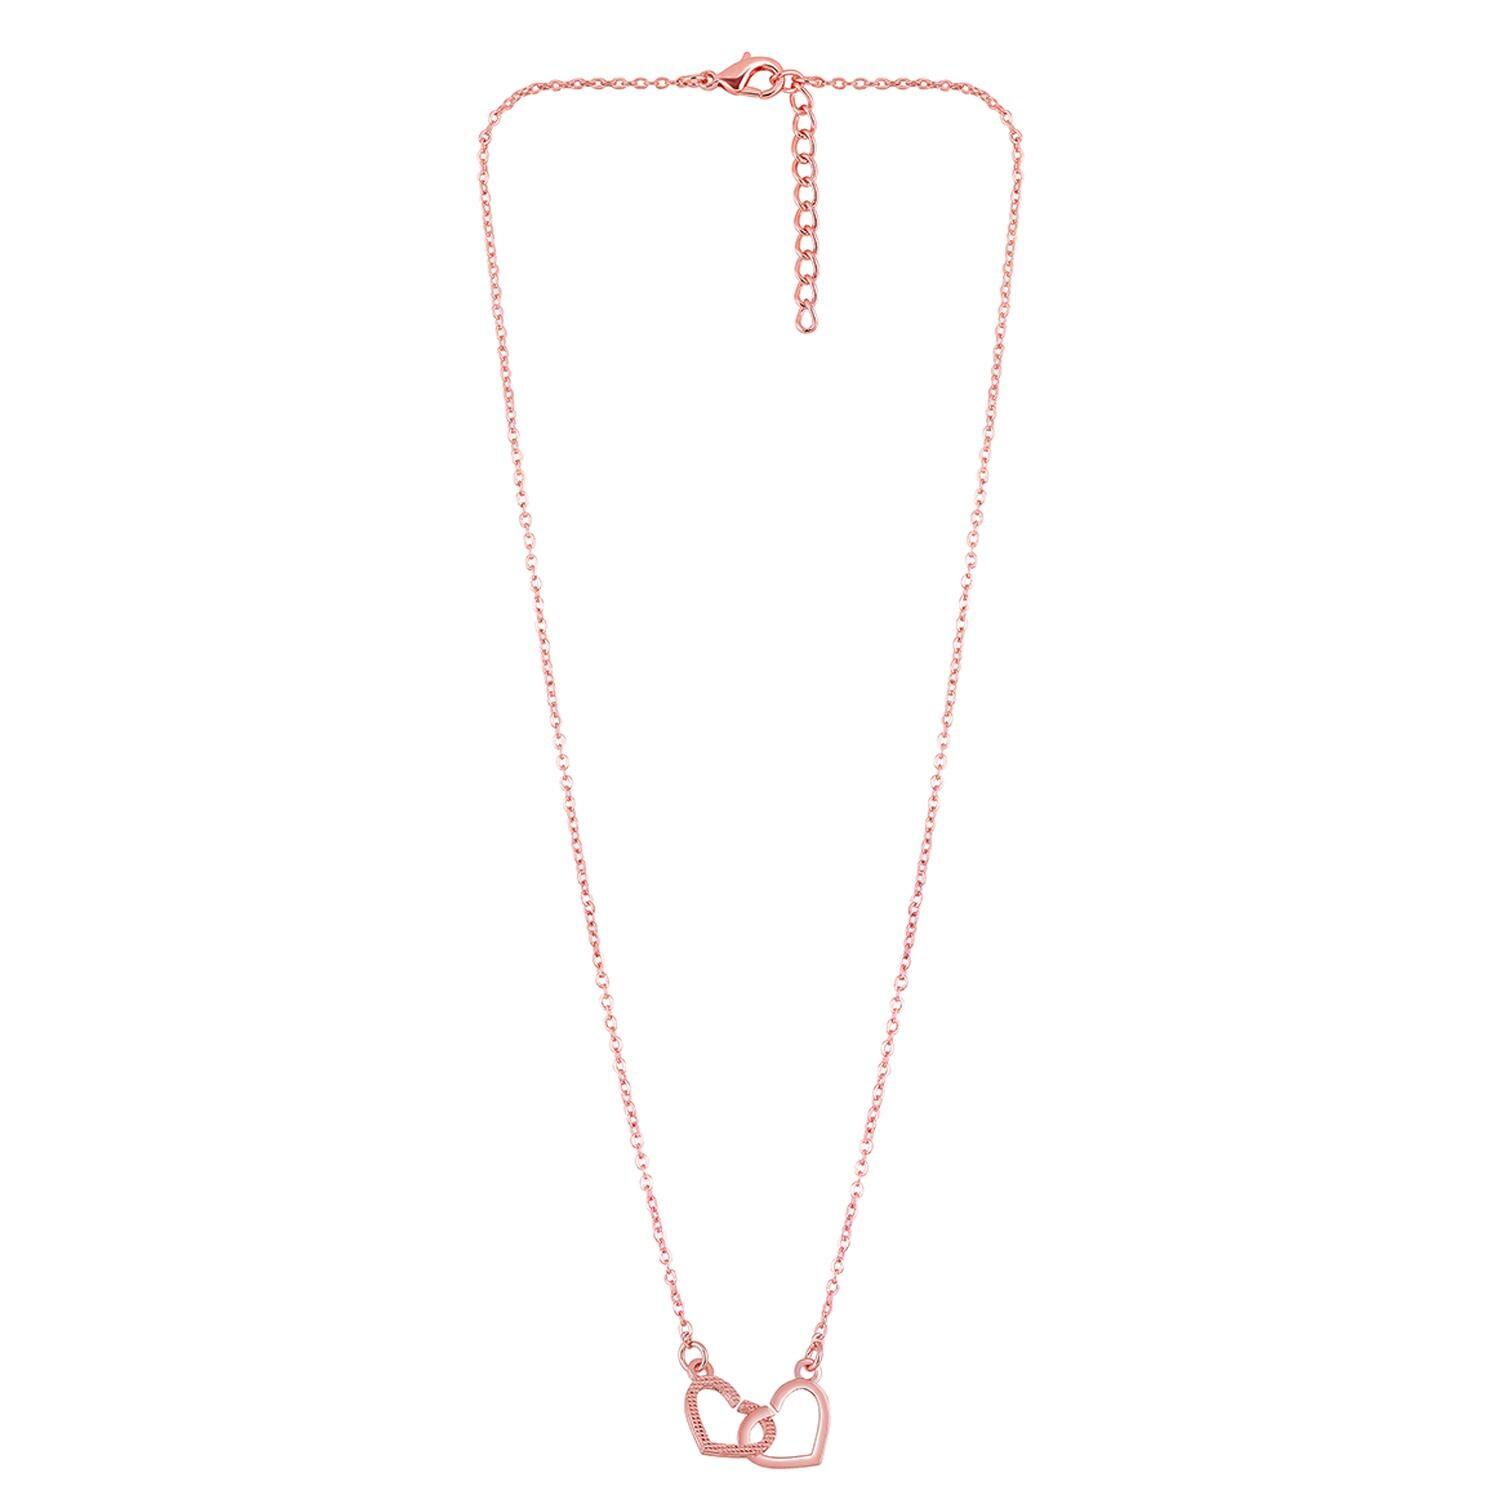
Mahi Rose Gold Plated Dual Heart Link Pendant Necklace for Women (PS1101897Z)
Type: Necklaces & Pendants
Brand: Mahi
Price: Rs. 219
 This pendant is designed with exquisite craftsmanship and showcases an elegant aesthetic that adds a touch of sophistication to any outfit or accessory. Elegant and stylish necklace that adds a touch of sophistication to any outfit. Easy to mix and match with other accessories for a personalized and unique look. Features a stunning design that catches the light and sparkles beautifully. Adds a unique and personalized touch to your style. In addition, it's the perfect gift to thank those who have brought you joy and love in your life
Features: Dual Heart Link Pendant Necklace,Content in Box : 1 Pendant with Chain ; Metal : Alloy ; Plating ; Rose Gold Plated ; Size : Pendant : 2.5cm x 1.2cm ; Chain : 18 Inches,Unmatched Versatility: These pendnat compliment a wide range of outfits, from casual to formal, making them a valuable addition to your jewelry collection.,A perfect gift. Treat yourself to or the one you love. A fantastic Christmas Diwali holi or any occasion present that is sure to hit the mark.,It is advisable to store jewellery in a zip lock pouch (air tight pouch), keep away from perfume and other chemicals and clean it with dry and soft cloth. Country of Origin : India
Included: 1-Pendant